Cat behavior

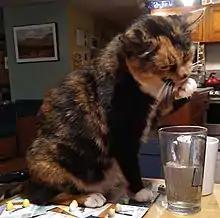
Calico cat drinking water from a glass.

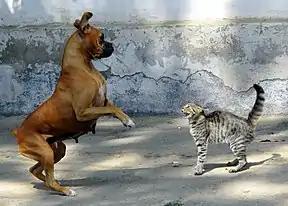
A cat and a dog encountering each other, simultaneously exhibiting a flight response

Cats are obligate carnivores and do not do well on herbivore diets. In the wild they usually hunt smaller mammals to keep themselves nourished. Many cats find and chew small quantities of long grass, but this is not for its nutritional value per se. The eating of grass seems to stem from feline ancestry and has nothing to do with dietary requirements. It is believed that feline ancestors instead ate grass to purge intestinal parasites.